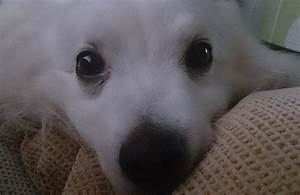
Label: cane